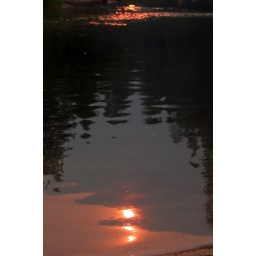
Due to the forest fire that was raging a couple of miles away the sunset that evening was very red in colour.